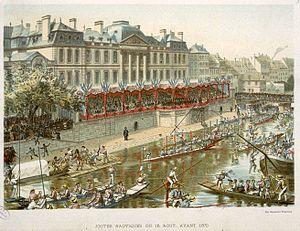
Joutes nautiques du 15 Août. Avant 1870. Bibliothèque nationale et universitaire de Strasbourg
La joute nautique alsacienne est un sport pratiqué en Alsace depuis le Moyen Âge. Elle est l’une des cinq variantes de joute nautique reconnues par la Fédération française de joute et de sauvetage nautique.